Concino Concini

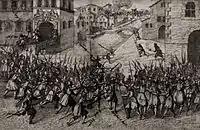
Contemporary depiction of the assassination of Concini

According to an anonymous account published in 1853 young Louis agreed that Concini could be killed if he resisted. Apprehended on the bridge of the Louvre castle, Concini was killed by guards after allegedly calling out "À moi !" ("To me!") for help, which was interpreted as resistance. The action was the result of a secret plot organised by Louis and de Luynes, which was then executed by L'Hôpital. Concini had to be eliminated because he was perceived by Louis as a menace—a powerful politician, having a personal army of 7,000 soldiers and important supporters and contacts among the aristocrats of France. After his murder, the Queen Mother was ordered to retire to Blois.